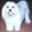
Label: dog